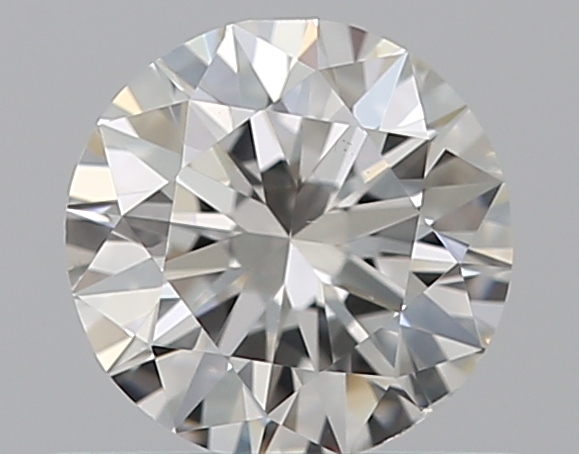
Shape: round
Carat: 0.5
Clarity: VS1
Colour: H
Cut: VG
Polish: VG
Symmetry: GD
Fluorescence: N
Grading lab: GIA
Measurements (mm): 5.03 x 5.08 x 3.15